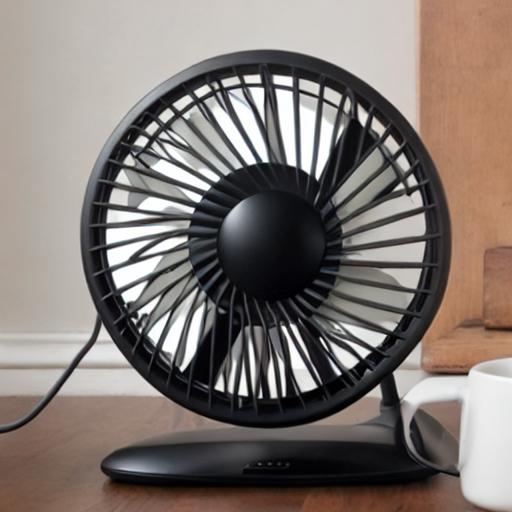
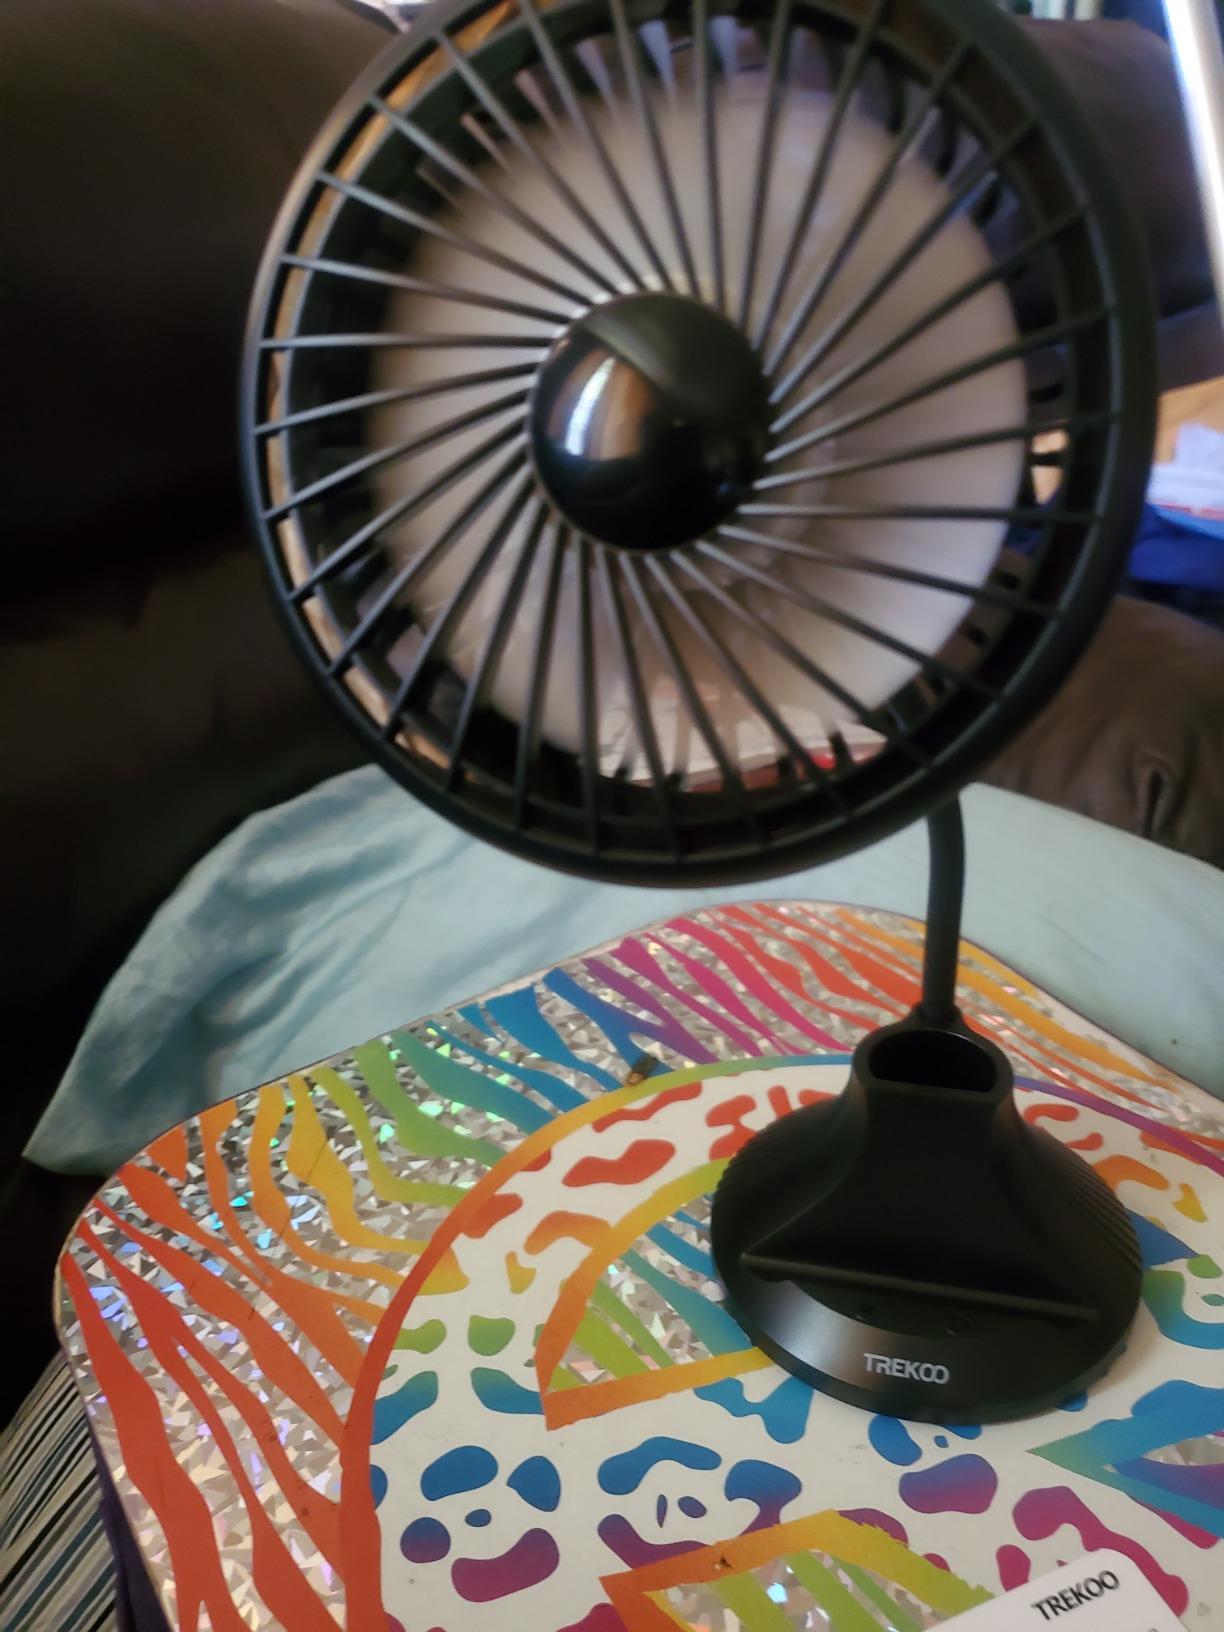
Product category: fan
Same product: no